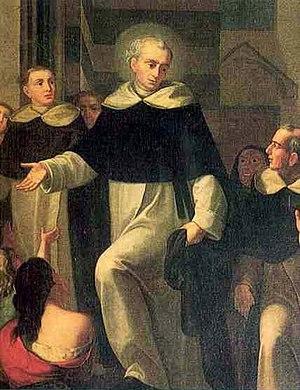
Sébastien Maggi est un dominicain italien reconnu bienheureux par l'Église catholique.